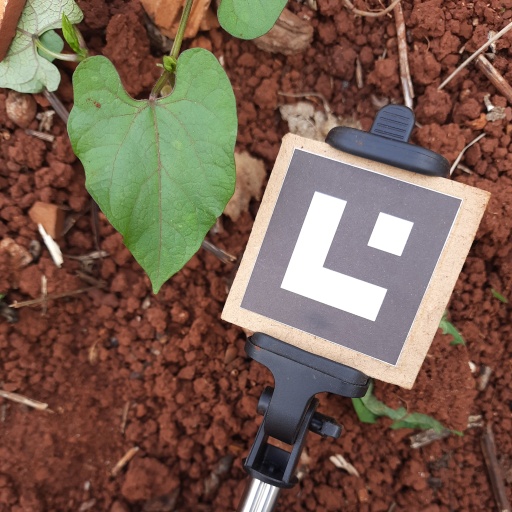
Observations: wavy surface, no eating holes, with soild dust, under shade